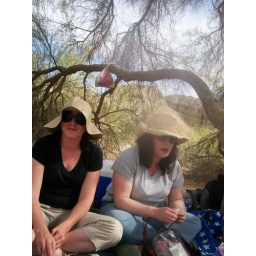
bonnie and kate gray lookin hot in hats